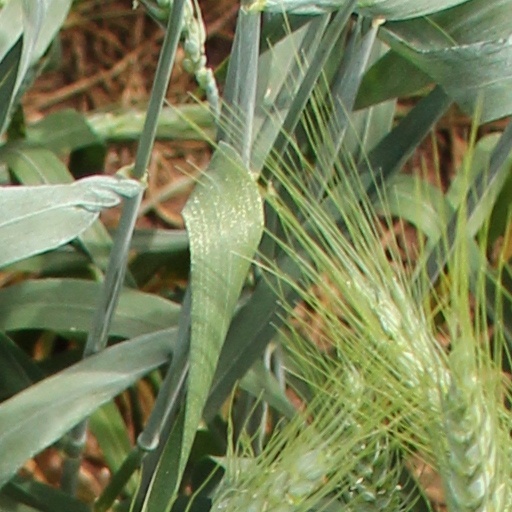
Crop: wheat